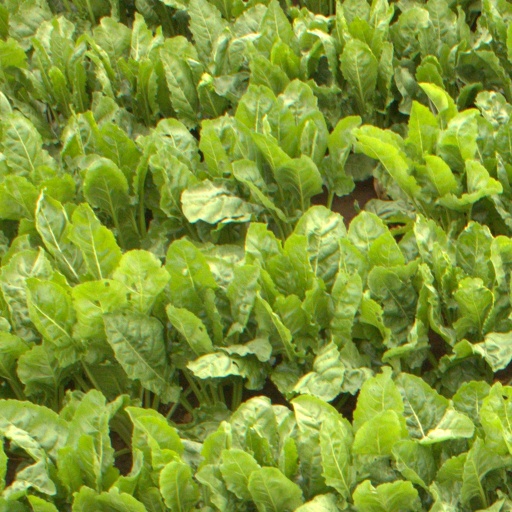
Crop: sugar beet